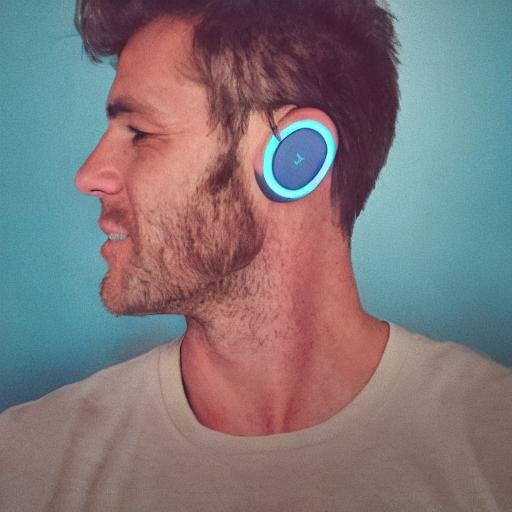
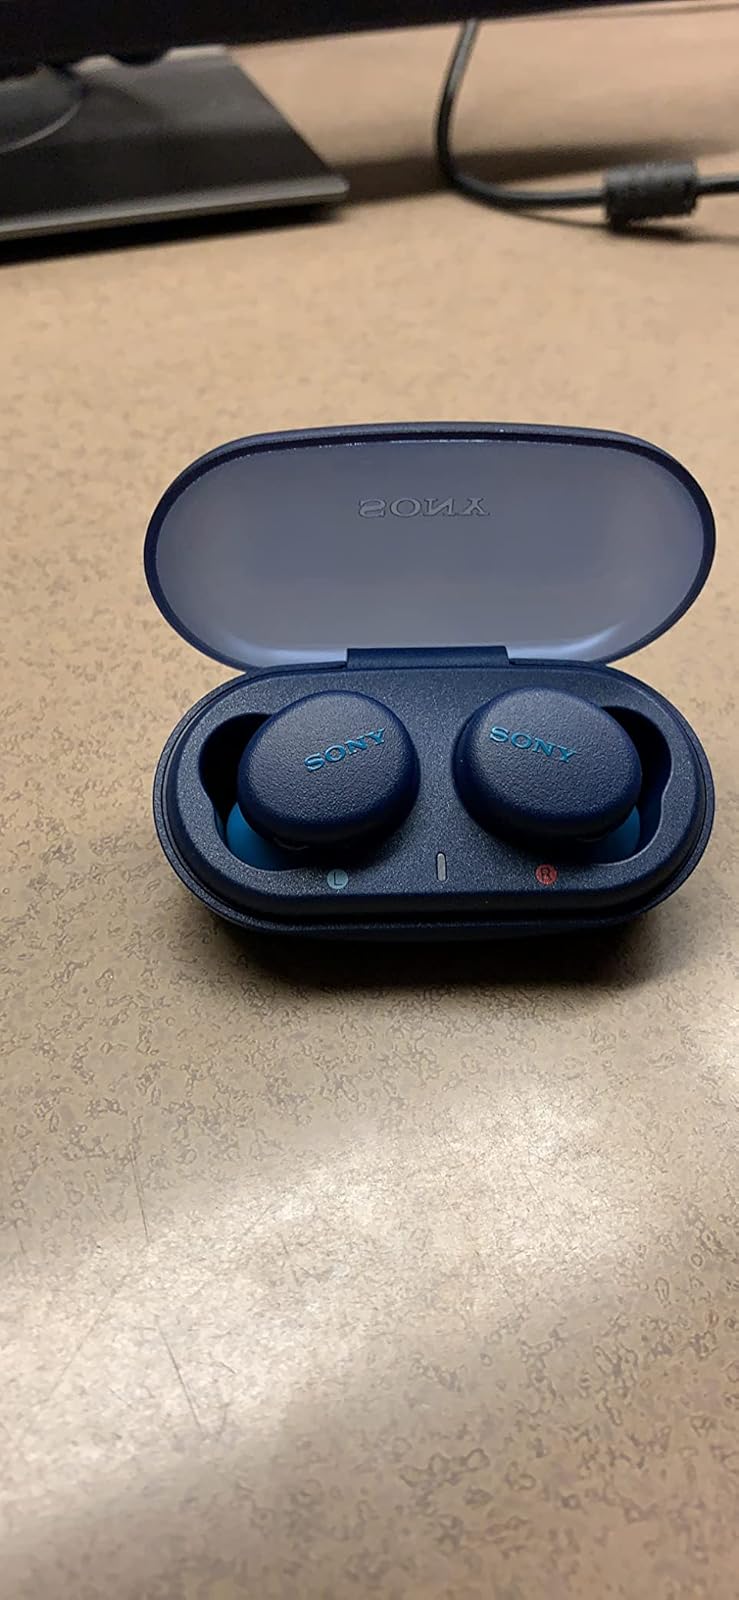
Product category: earbuds
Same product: no